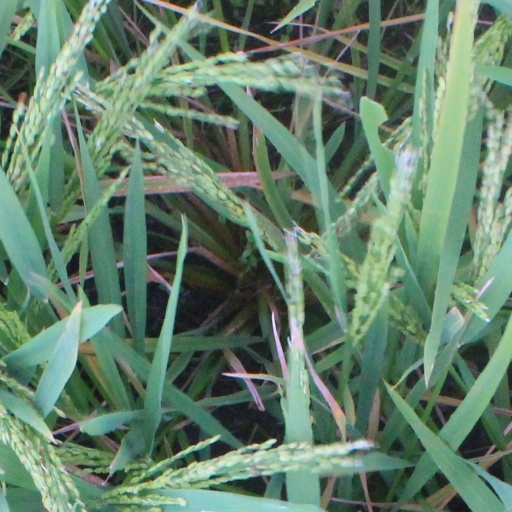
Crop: rice